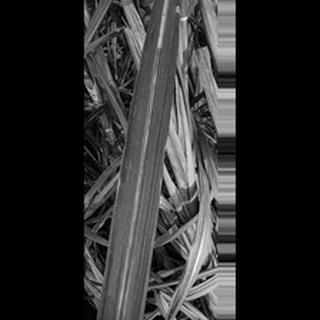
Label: sugarcane_red_rot